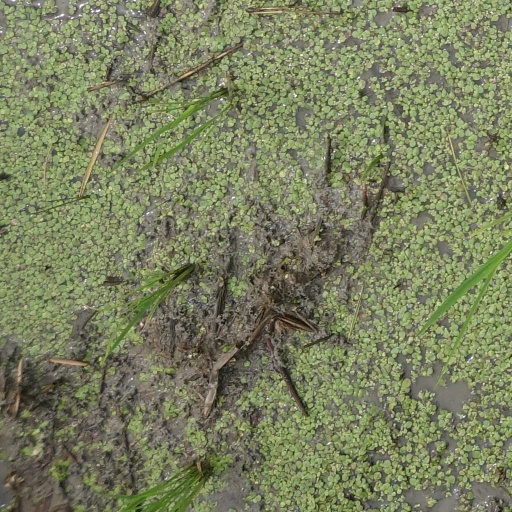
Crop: rice